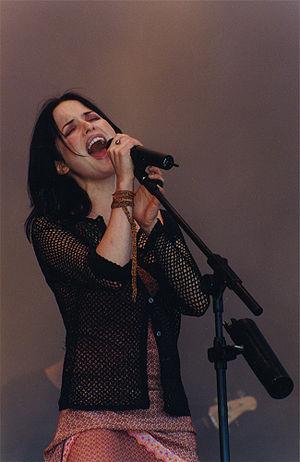
Andrea Jane Corr, née le 17 mai 1974 à Dundalk, est une chanteuse irlandaise. Elle fait partie du groupe irlandais The Corrs depuis le début des années 1990. Elle joue également du tin whistle et du piano, même si on la voit rarement en jouer. Elle débute aussi une carrière solo dans les années 2000.